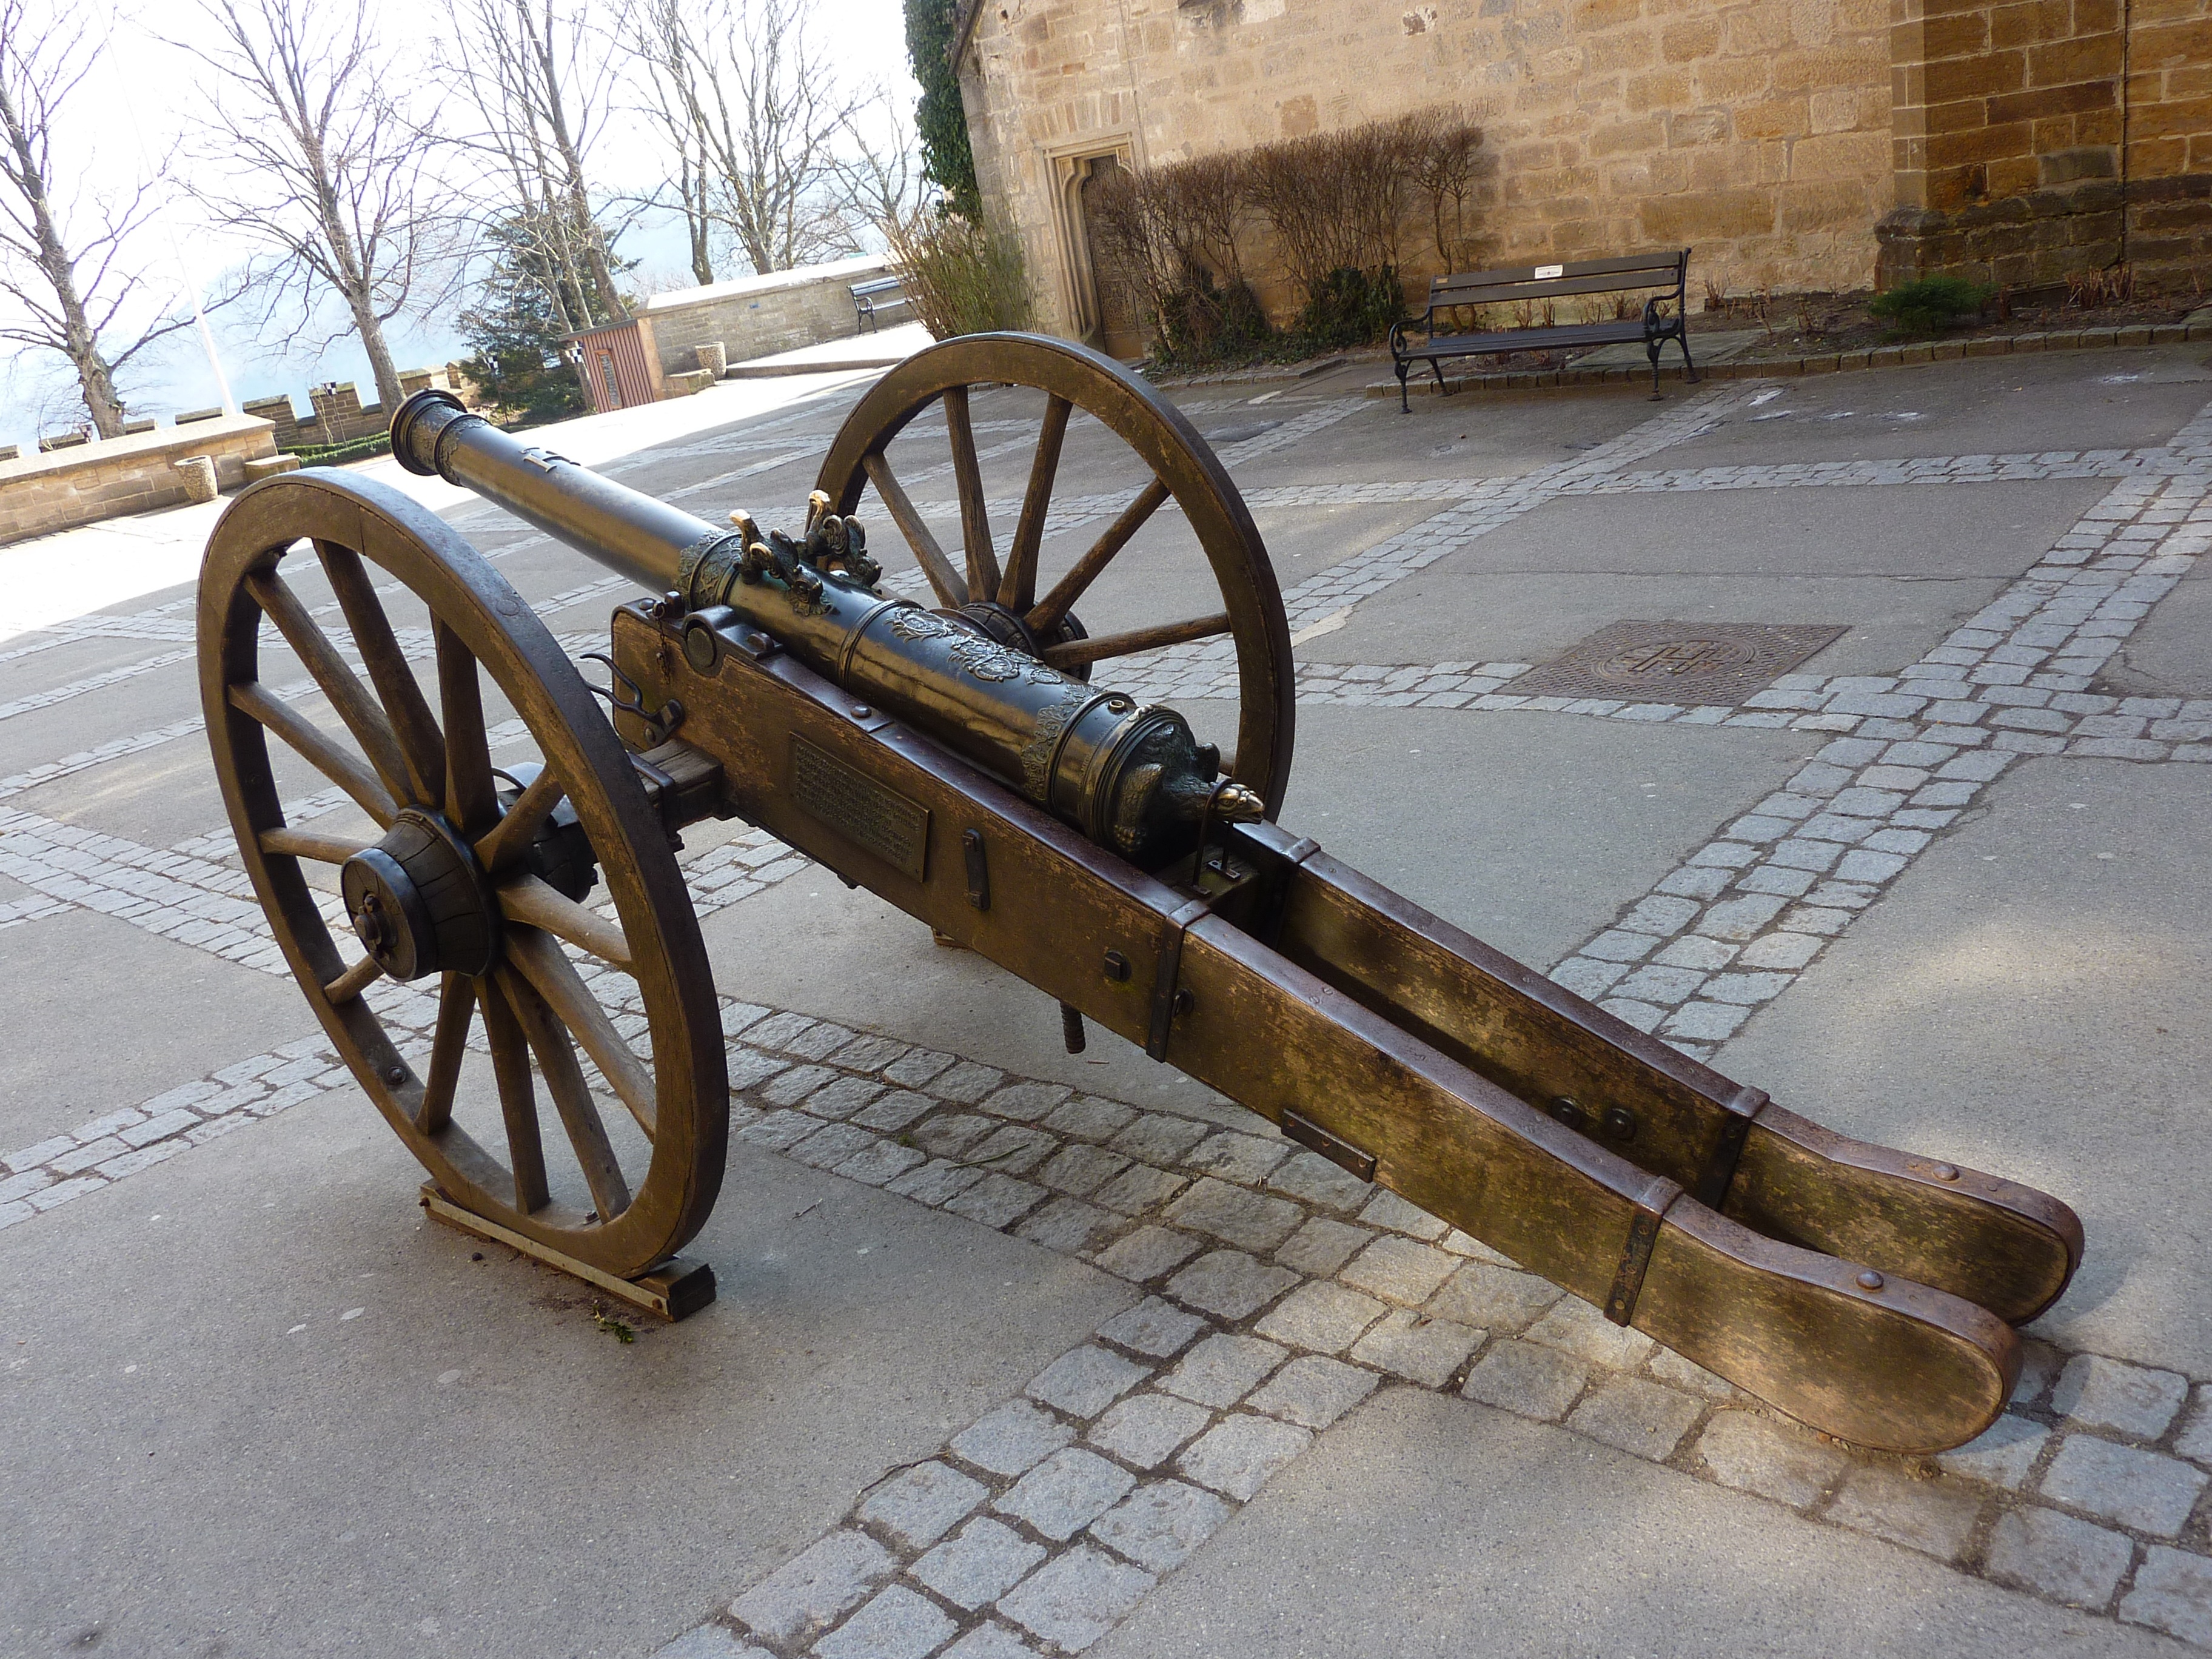
architecture, wheel, old, europe, vehicle, canon, castle, landmark, attraction, historic, weapon, germany, history, steam engine, cannon, european, german, hohenzollern